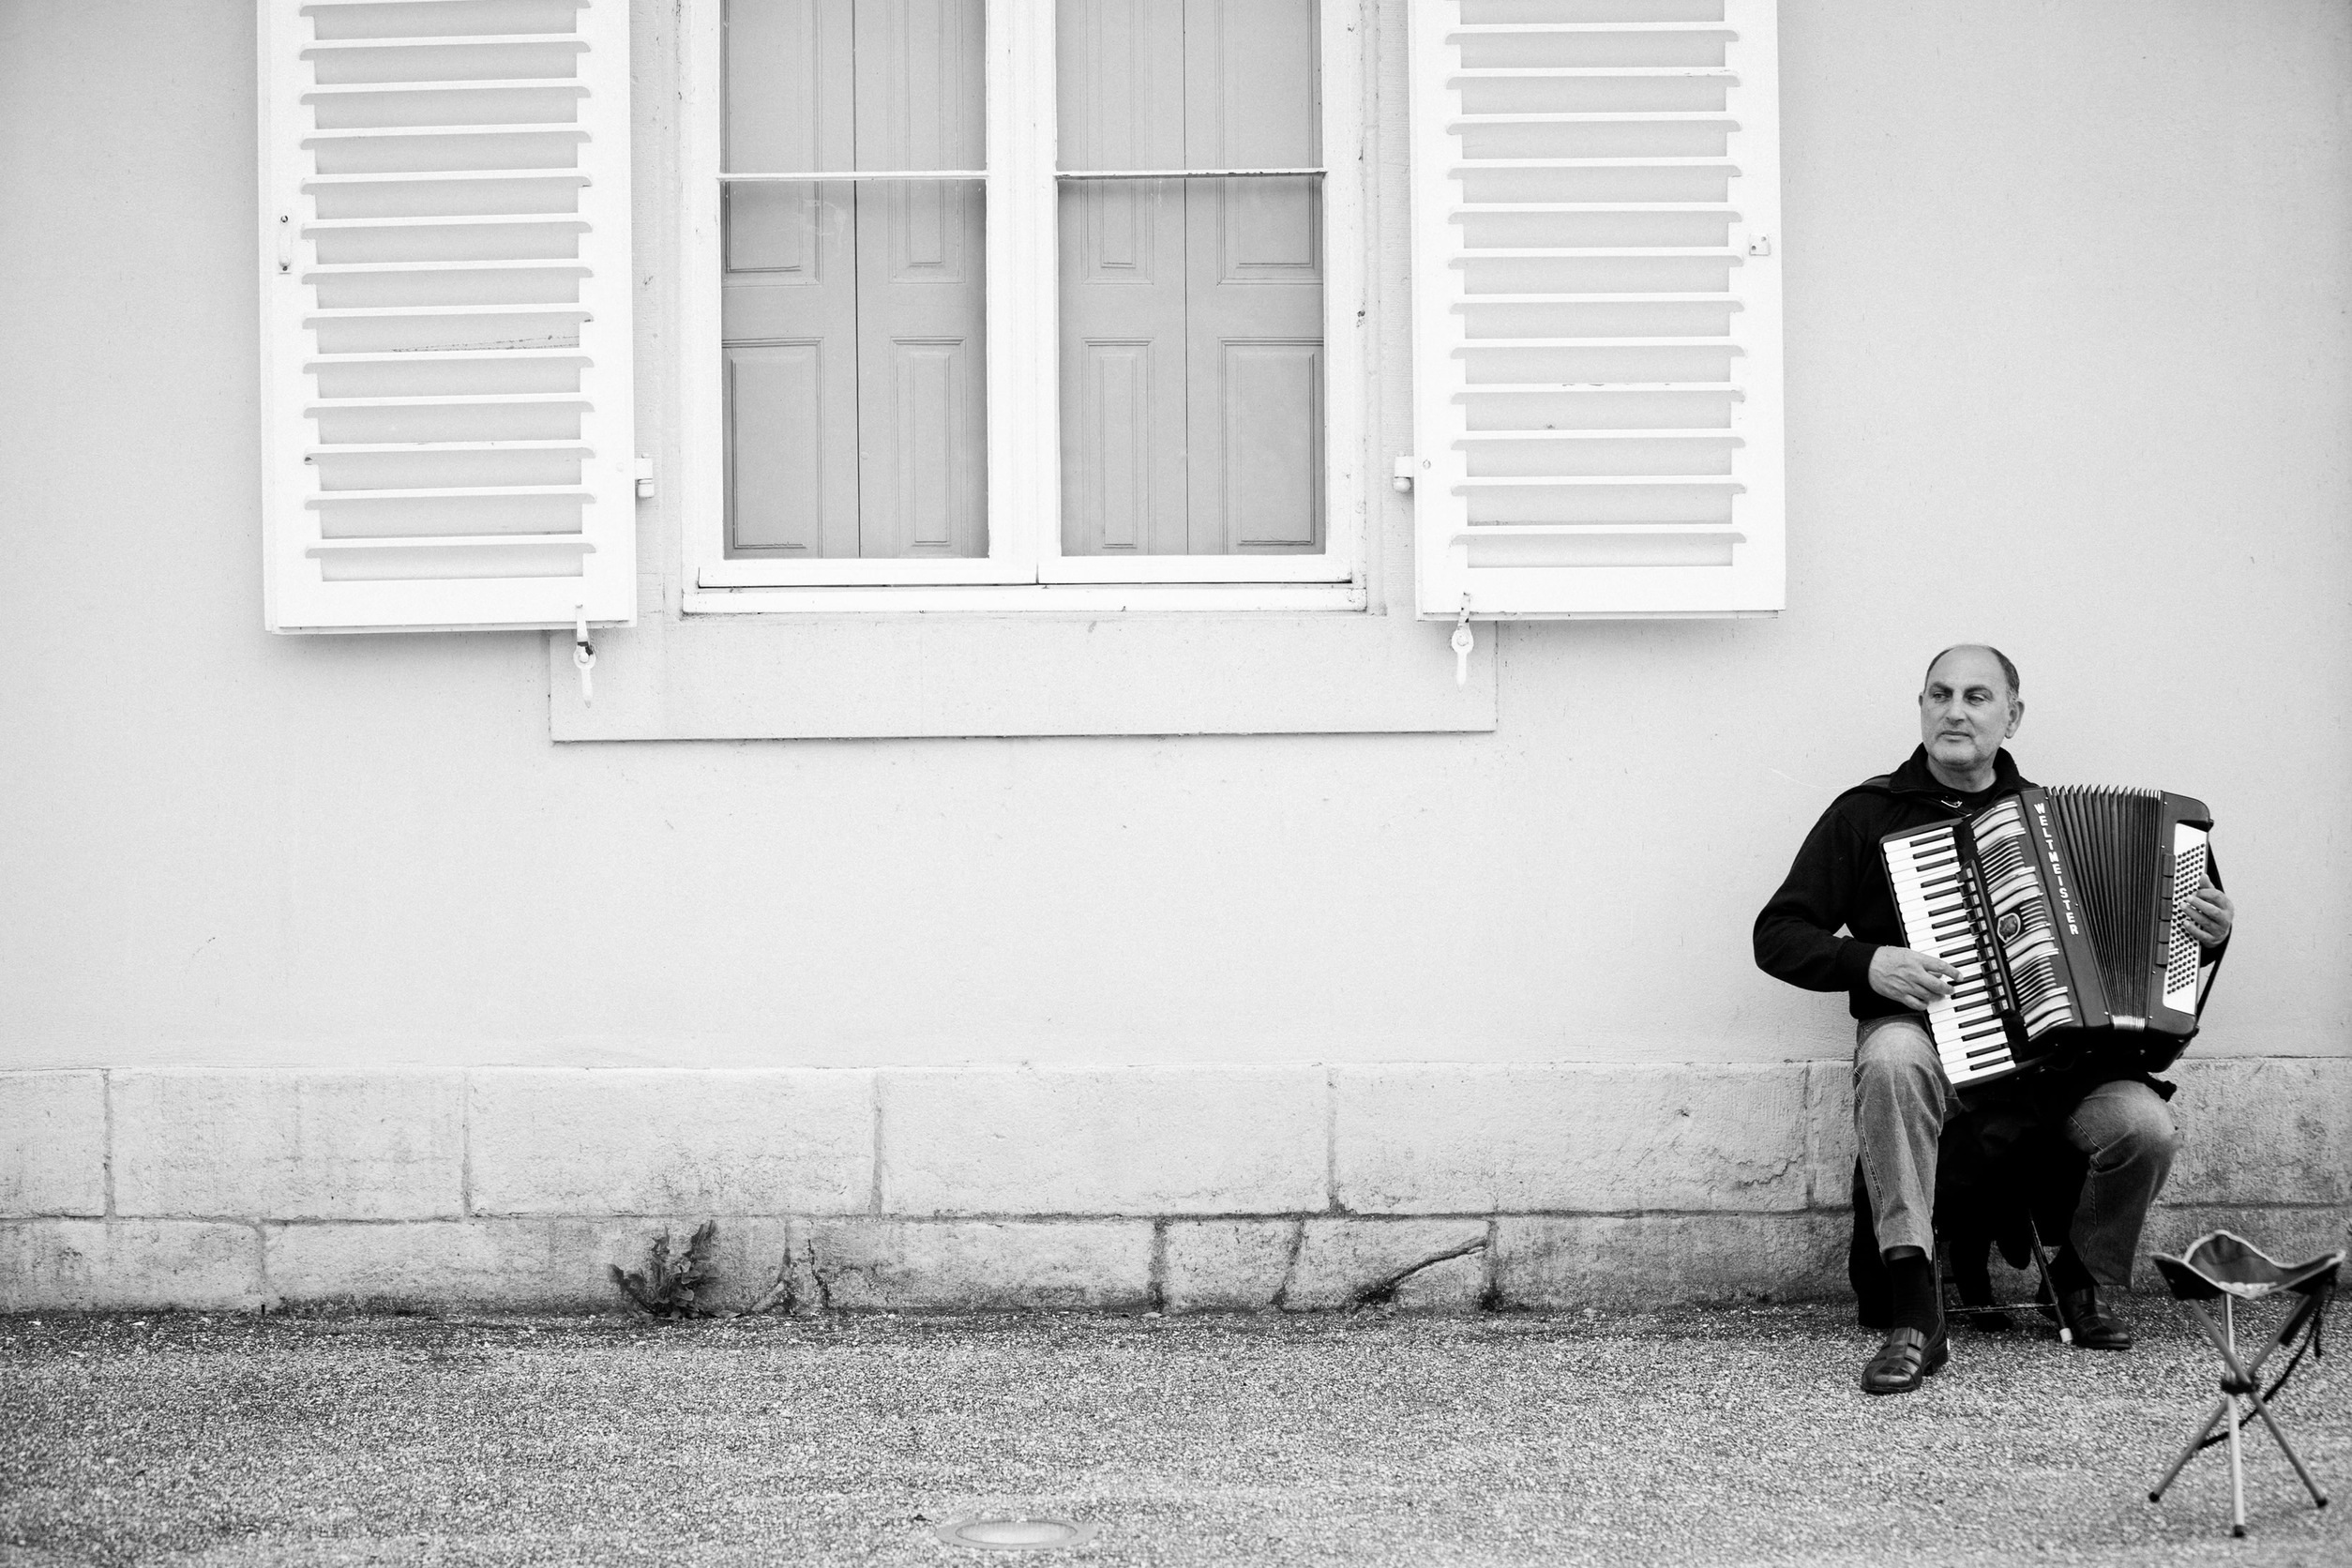
man, music, black and white, people, white, photography, house, window, guy, color, musician, black, monochrome, musical instrument, street performer, dress, photograph, accordion, monochrome photography, human positions